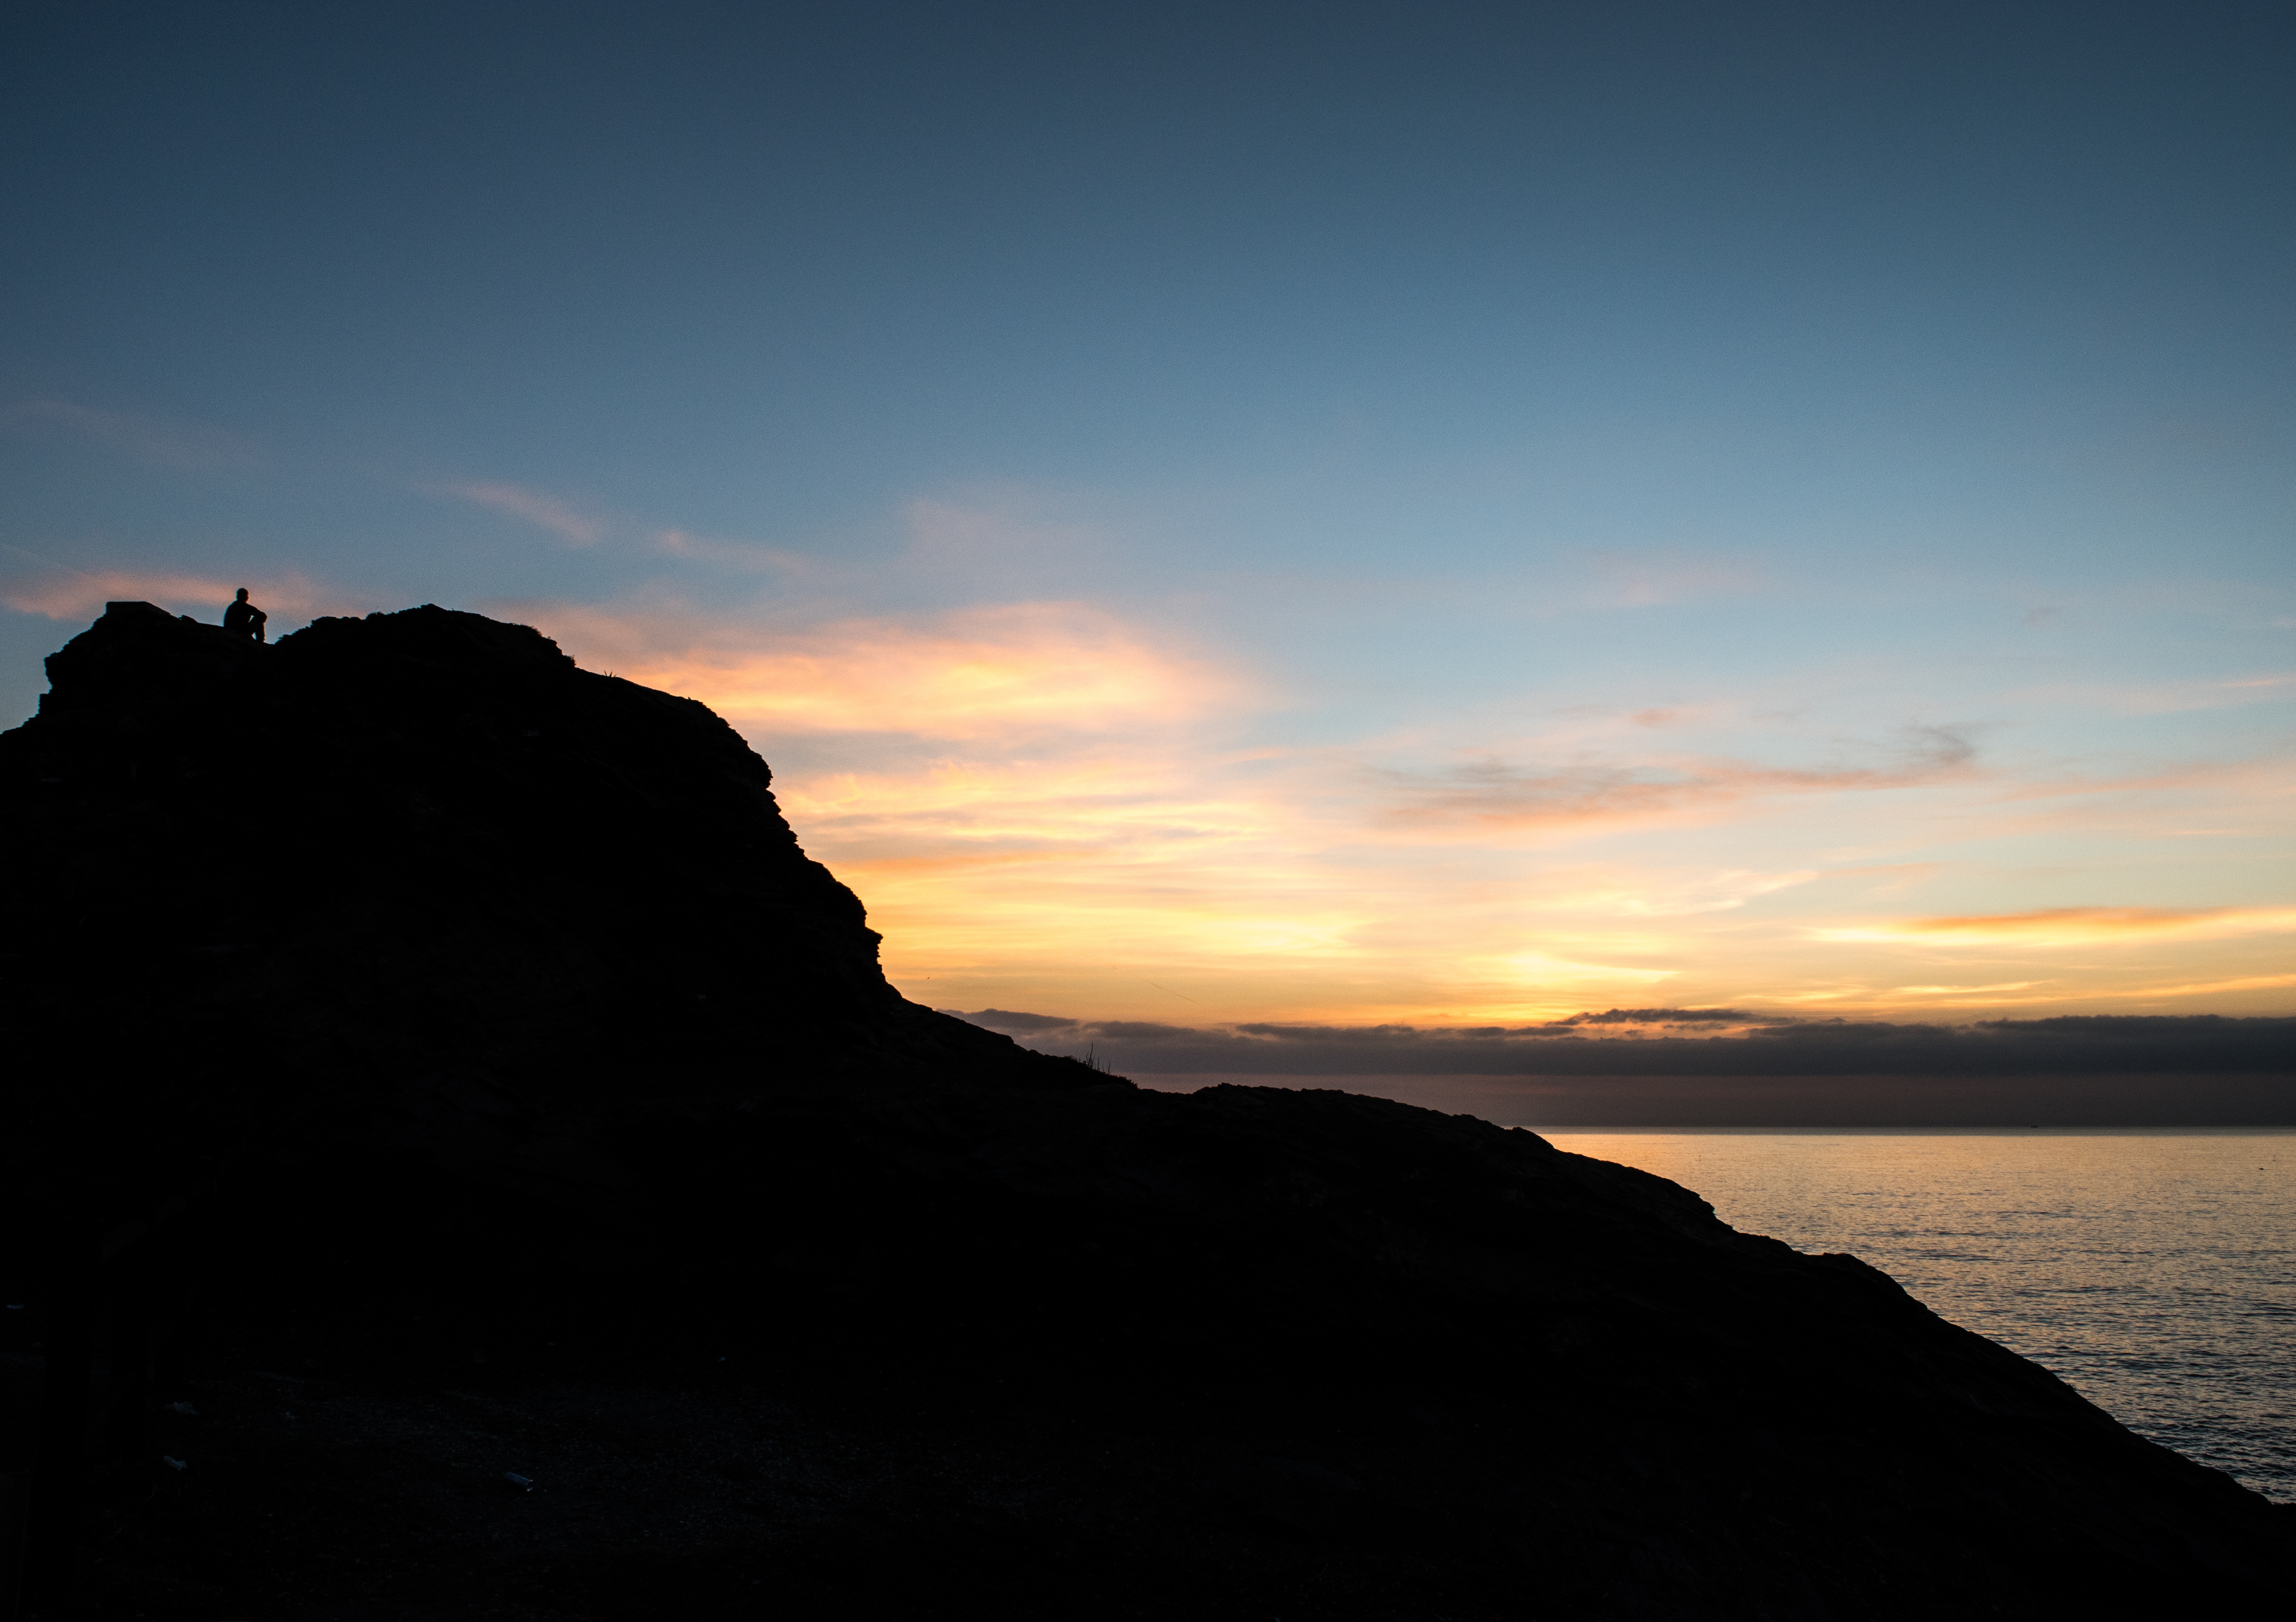
beach, sea, coast, rock, ocean, horizon, silhouette, person, mountain, cloud, sky, sun, sunrise, sunset, sunlight, morning, hill, wave, dawn, dusk, evening, holiday, meditation, happy, afterglow